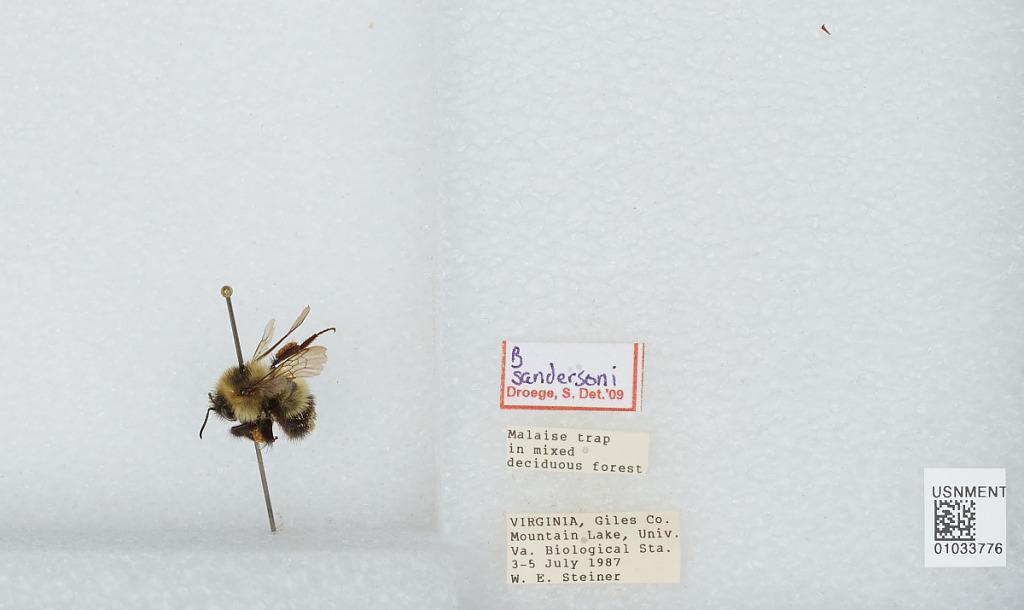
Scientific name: Bombus (Pyrobombus) sandersoni Franklin
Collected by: W. Steiner
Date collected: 1987-7-3
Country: United States
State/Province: Virginia
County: Giles
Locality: Mountain Lake, University of Virginia Biological Station
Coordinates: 37.3756, -80.5222
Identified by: Droege, S. W.